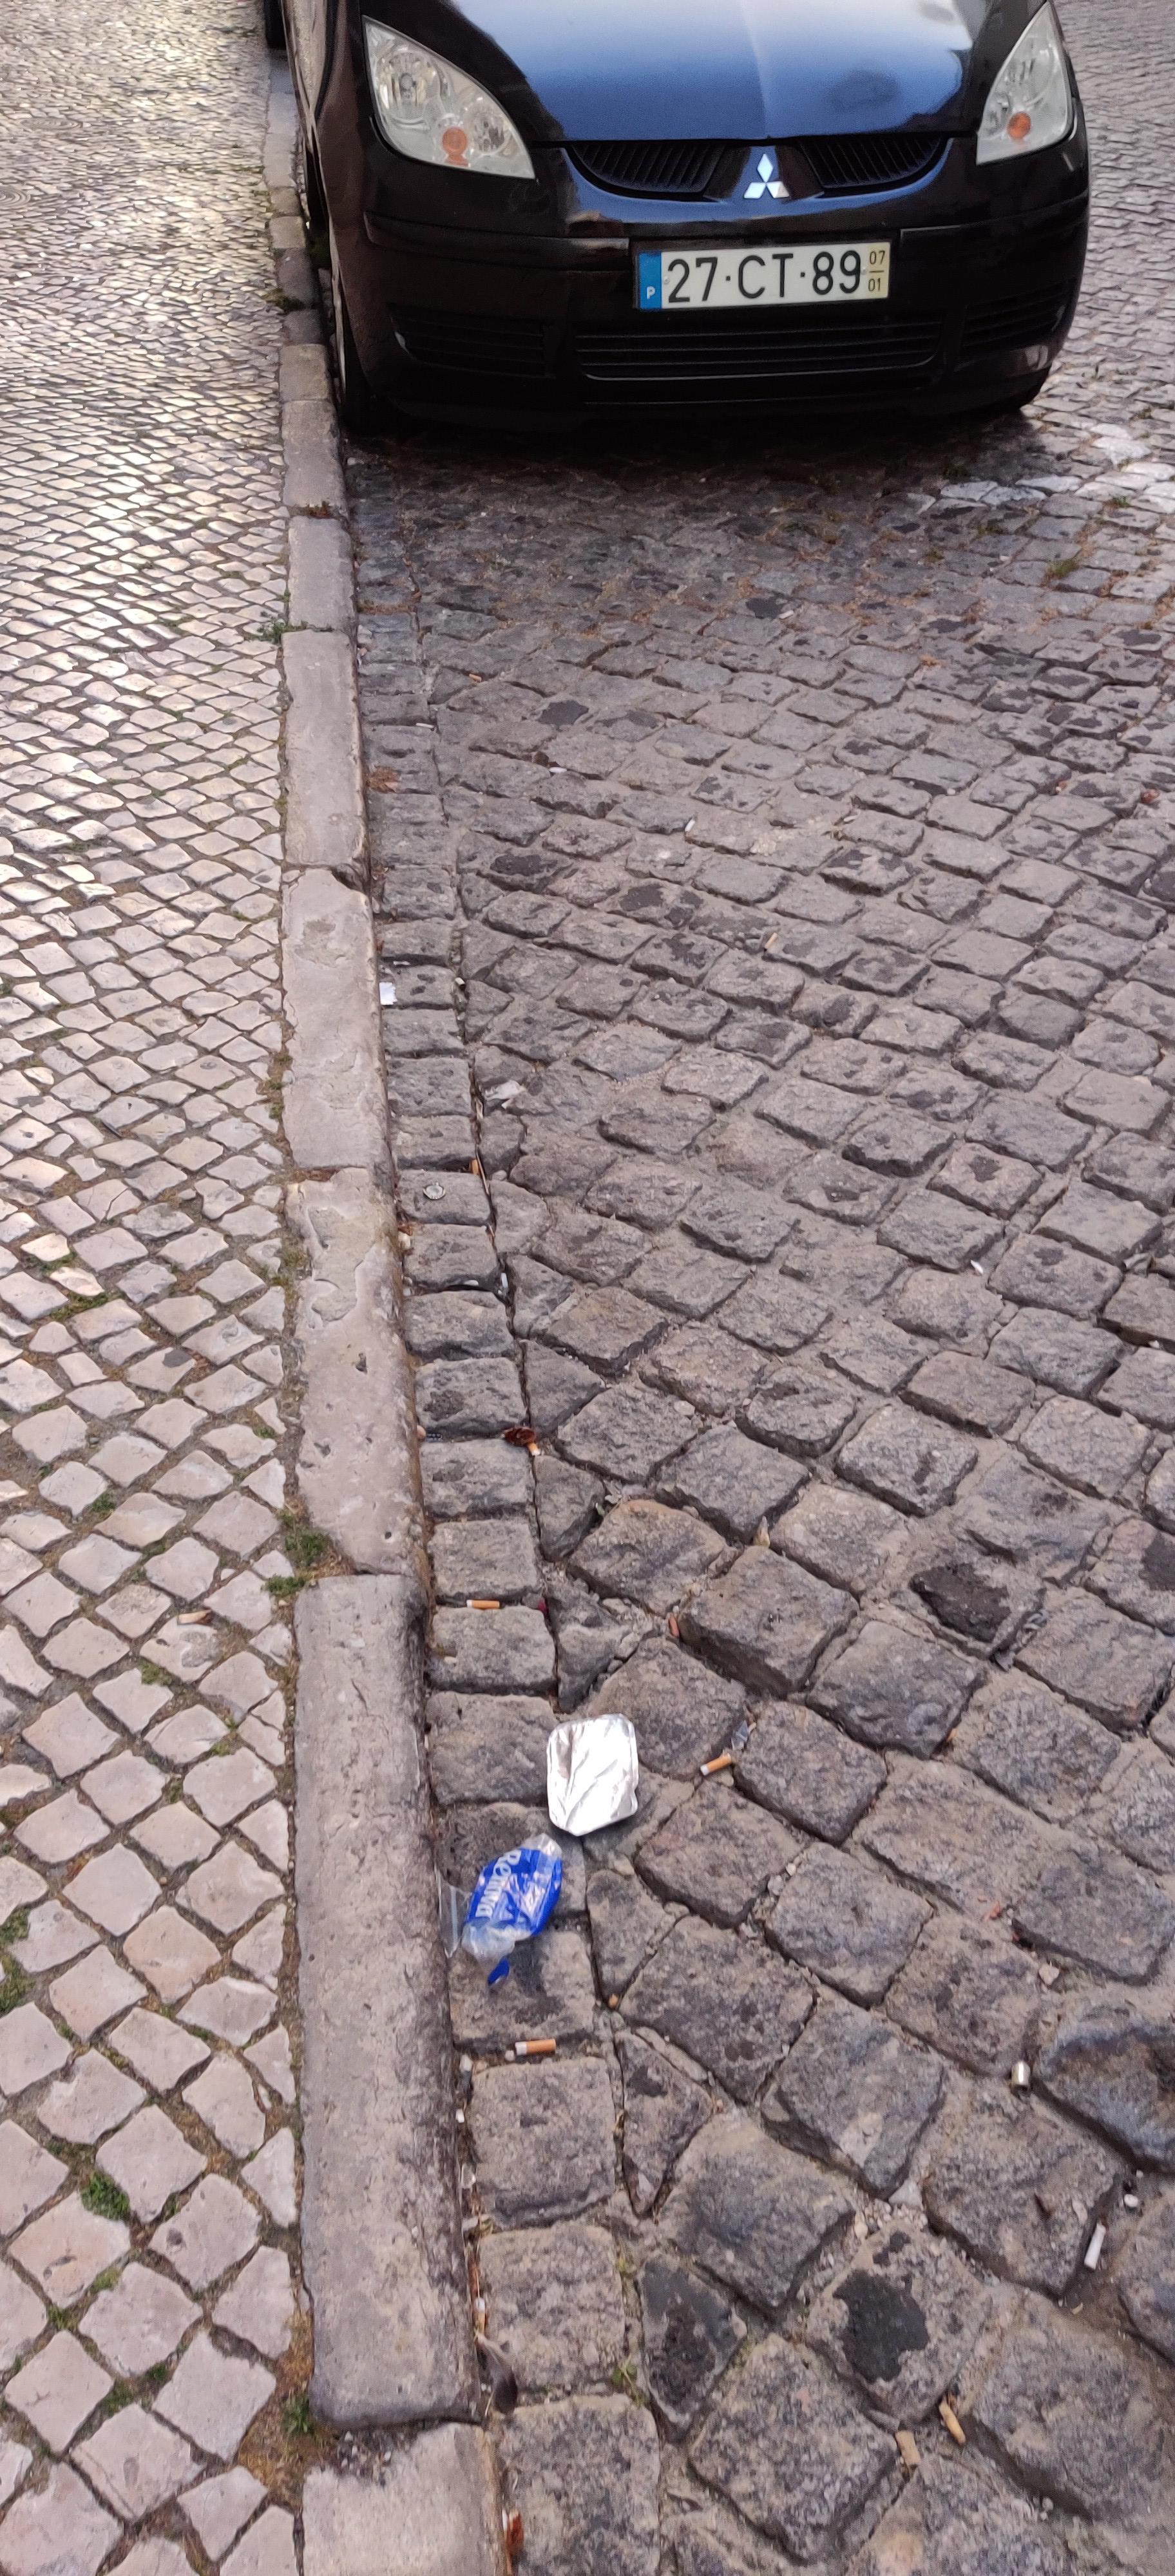
Object: Aluminium foil (Aluminium foil)

Object: Cigarette (Cigarette)

Object: Cigarette (Cigarette)

Object: Cigarette (Cigarette)

Object: Plastic film (Plastic bag & wrapper)

Object: Plastic film (Plastic bag & wrapper)

Object: Metal bottle cap (Bottle cap)

Object: Cigarette (Cigarette)

Object: Cigarette (Cigarette)

Object: Cigarette (Cigarette)

Object: Cigarette (Cigarette)

Object: Cigarette (Cigarette)

Object: Unlabeled litter (Unlabeled litter)

Object: Cigarette (Cigarette)

Object: Unlabeled litter (Unlabeled litter)